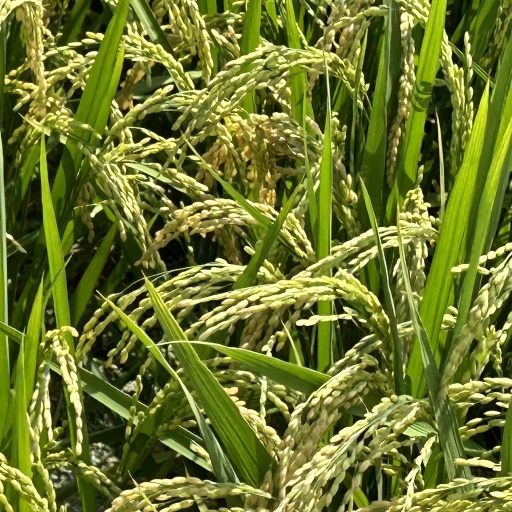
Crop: rice